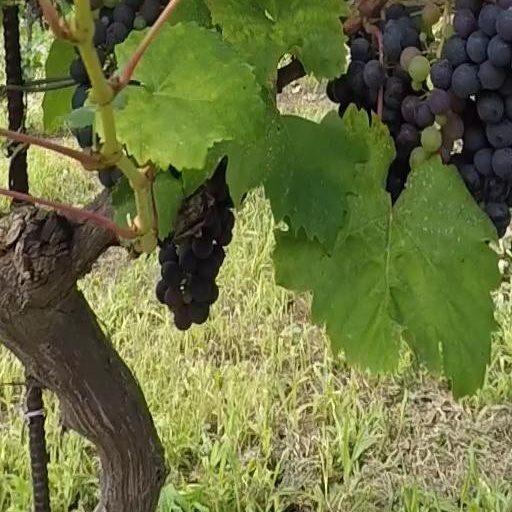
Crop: grape